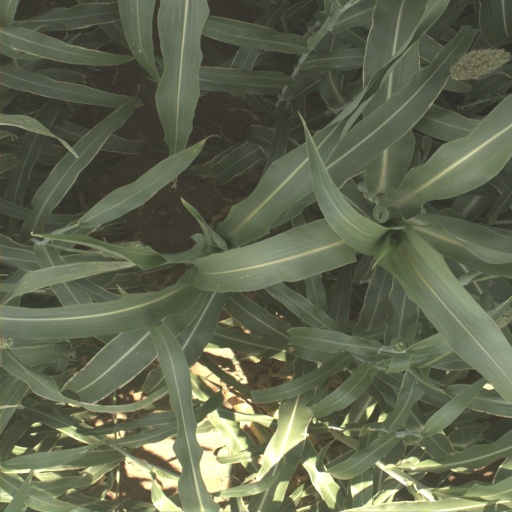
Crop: sorghum